Scouts South Africa

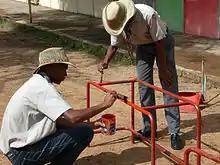
The Scouts in the Mpumalanga region in South Africa are co-ordinating projects of the German: "Aktion Tagwerk" and are supported as well by Aktion Tagwerk.

Scouts South Africa is actively involved in community work, particularly in the rural areas of South Africa. In some rural areas, such as the greater Tzaneen area, there are Troops with over 100 Scouts. Rural Troops are often limited in their activities by funding and lack of equipment. Their programme focuses on educating the Scouts in becoming good citizens and in the dangers of HIV. Educating Scouts in HIV and AIDS is vitally important due to the large number of infections in both rural and urban areas of South Africa.